Dhananjay (film)

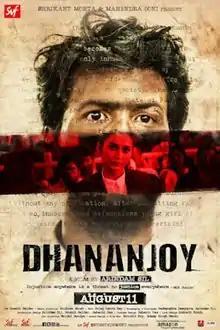
Theatrical release poster

Dhananjay is a 2017 Indian Bengali language drama film directed by Arindam Sil and produced by Shrikant Mohta and Mahendra Soni under the banner of SVF Entertainment. The film featuring Mimi Chakraborty, Anirban Bhattacharya and Kaushik Sen, is story of Dhananjoy Chatterjee, a security guard hanged for the rape and murder of a student. The film was released on 11 August 2017.